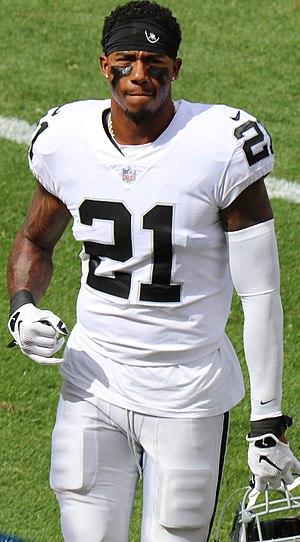
Sean Lee Smith, né le 14 juillet 1987 à Pasadena, est un joueur américain de football américain.